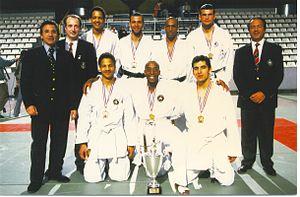
L'équipe Sporting international de karataté au stade Pierre-de-Coubertin
Sporting International de Karaté Paris, couramment appelé le SIK Paris, est un club français de karaté basé rue Daguerre à Paris. Son instructeur en chef est maître Serge Chouraqui, formateur de plusieurs champions du monde : Marc Pyrée, Gilles Cherdieu, David Félix, Myriam Szkudlarek ….